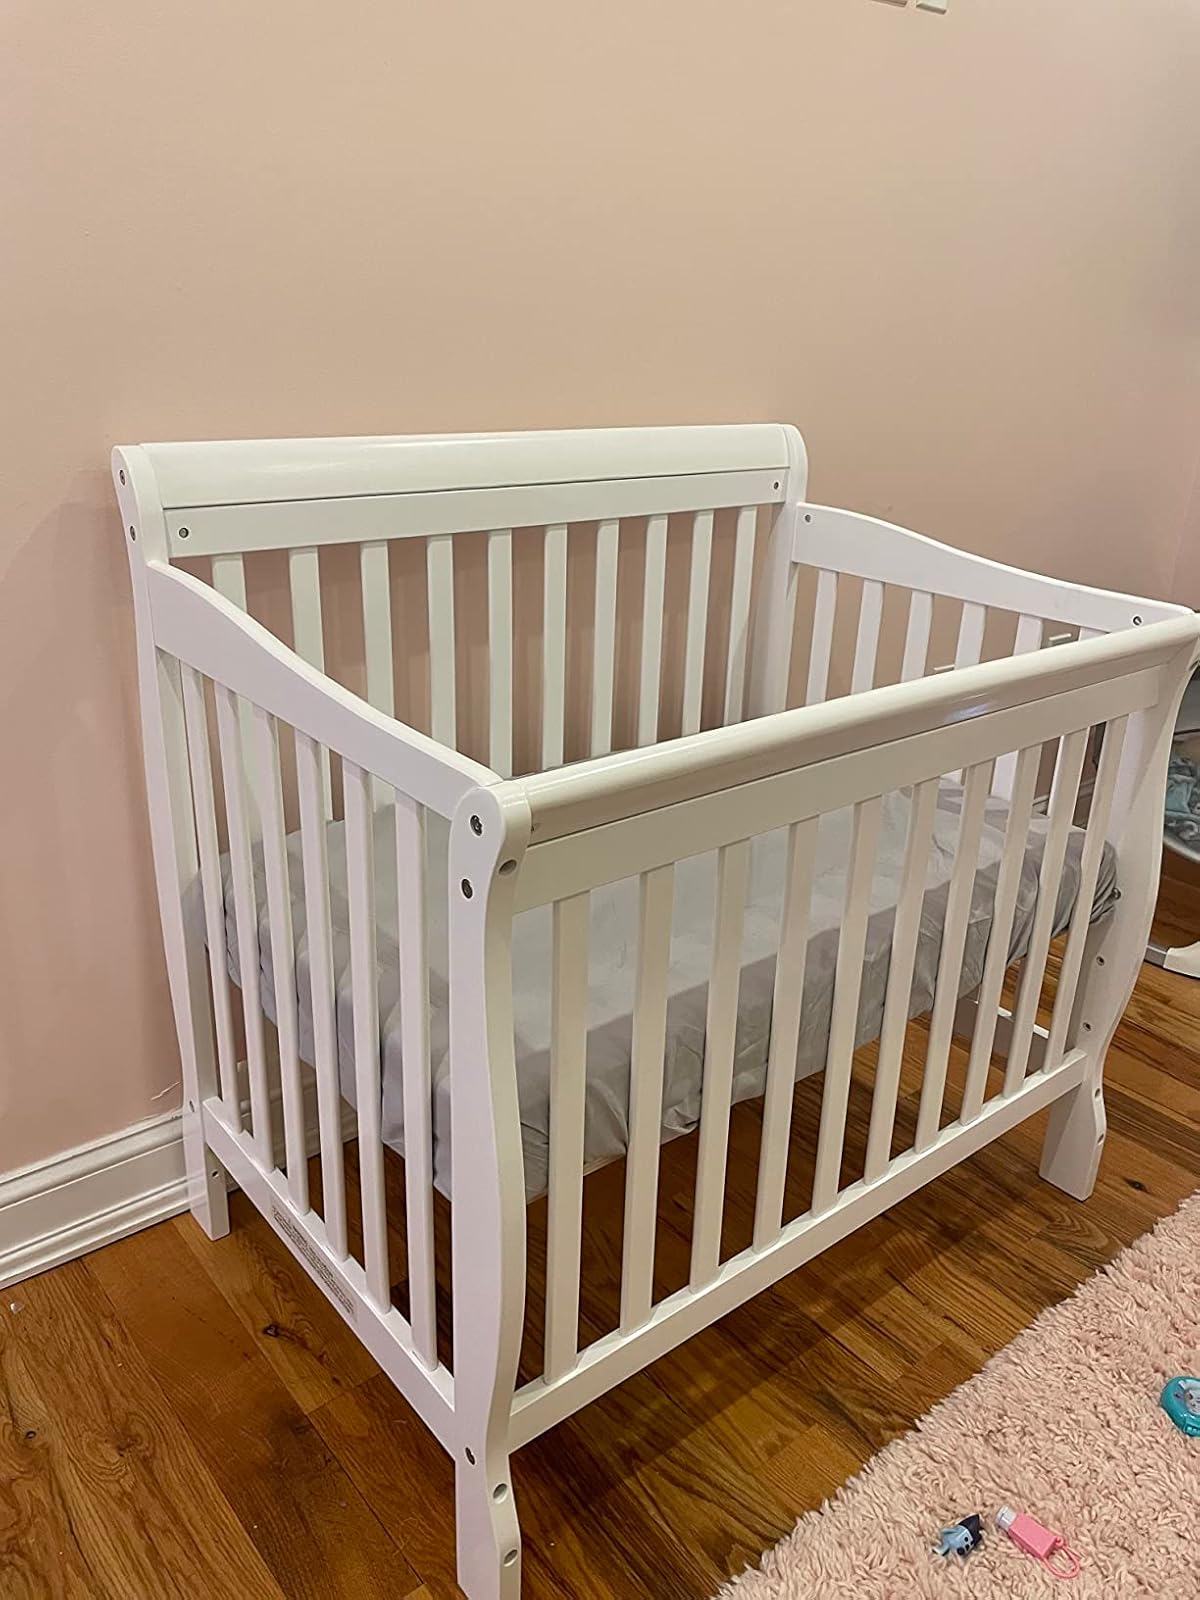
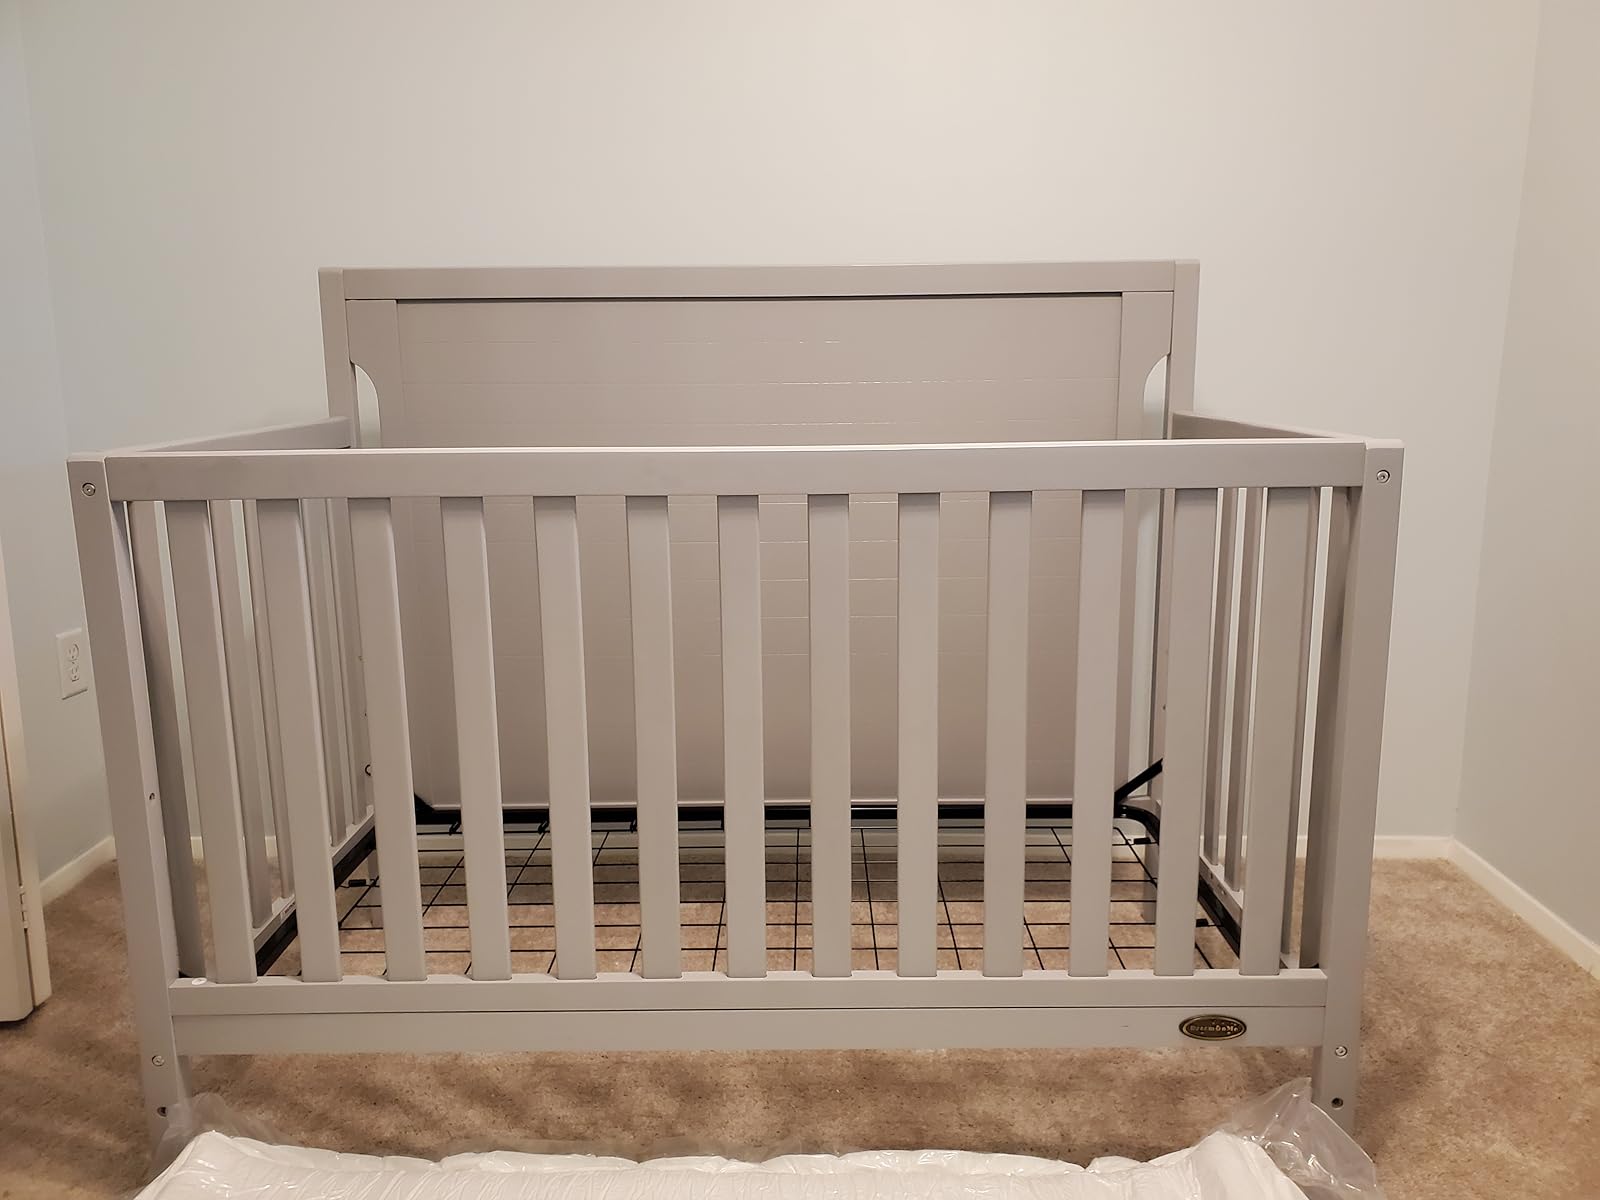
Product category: products_crib
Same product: no